Tibet Post

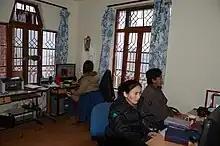
The Tibet Post Office Dharamsala

Created on December 10, 2007 in the Tibetan exile community of Dharamsala in the Himalayan region of Northern India, it was the first independent trilingual daily online newspaper-in-exile, publishing in English, Tibetan, and Mandarin. It is also the only one in existence. The publication has celebrated a readership of nearly 10 million per year since 2017 and maintains a general readership of between 500 and 10,000 online.